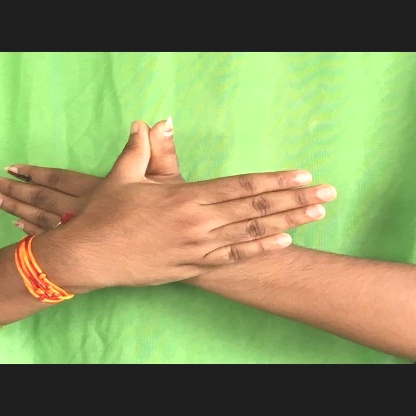
Mudra: Garuda